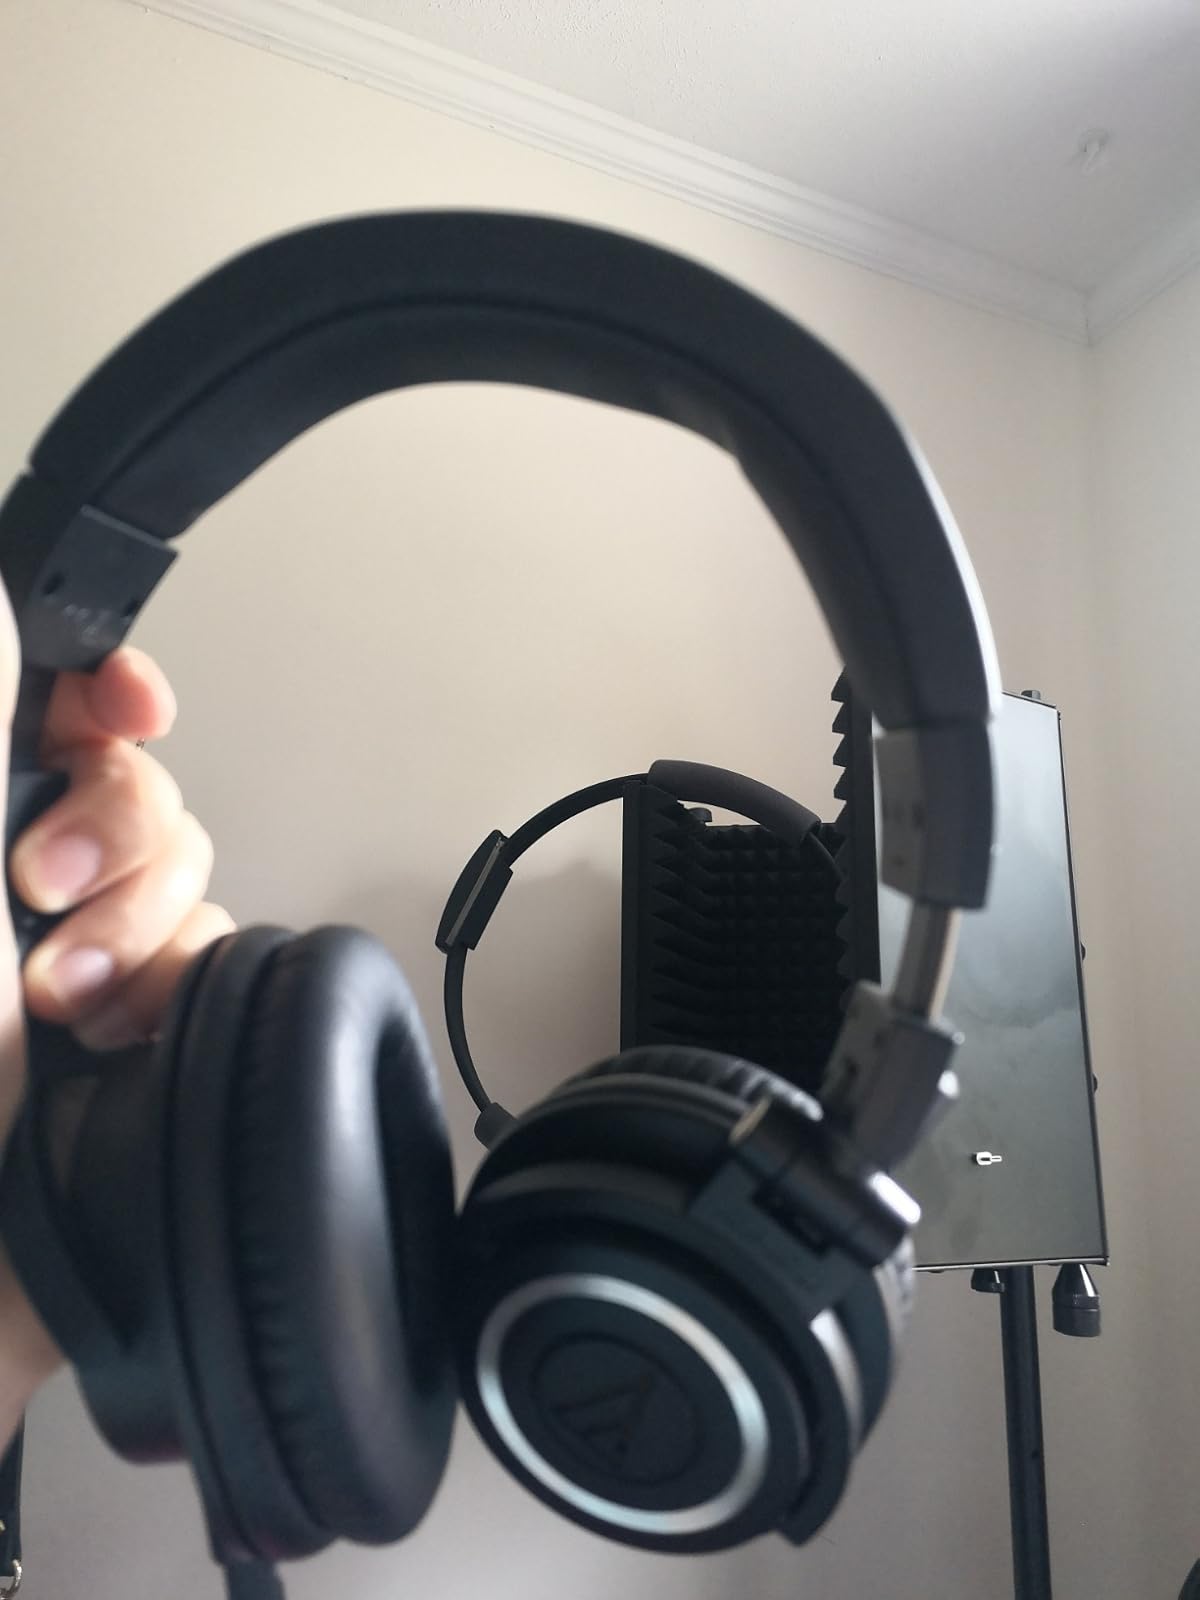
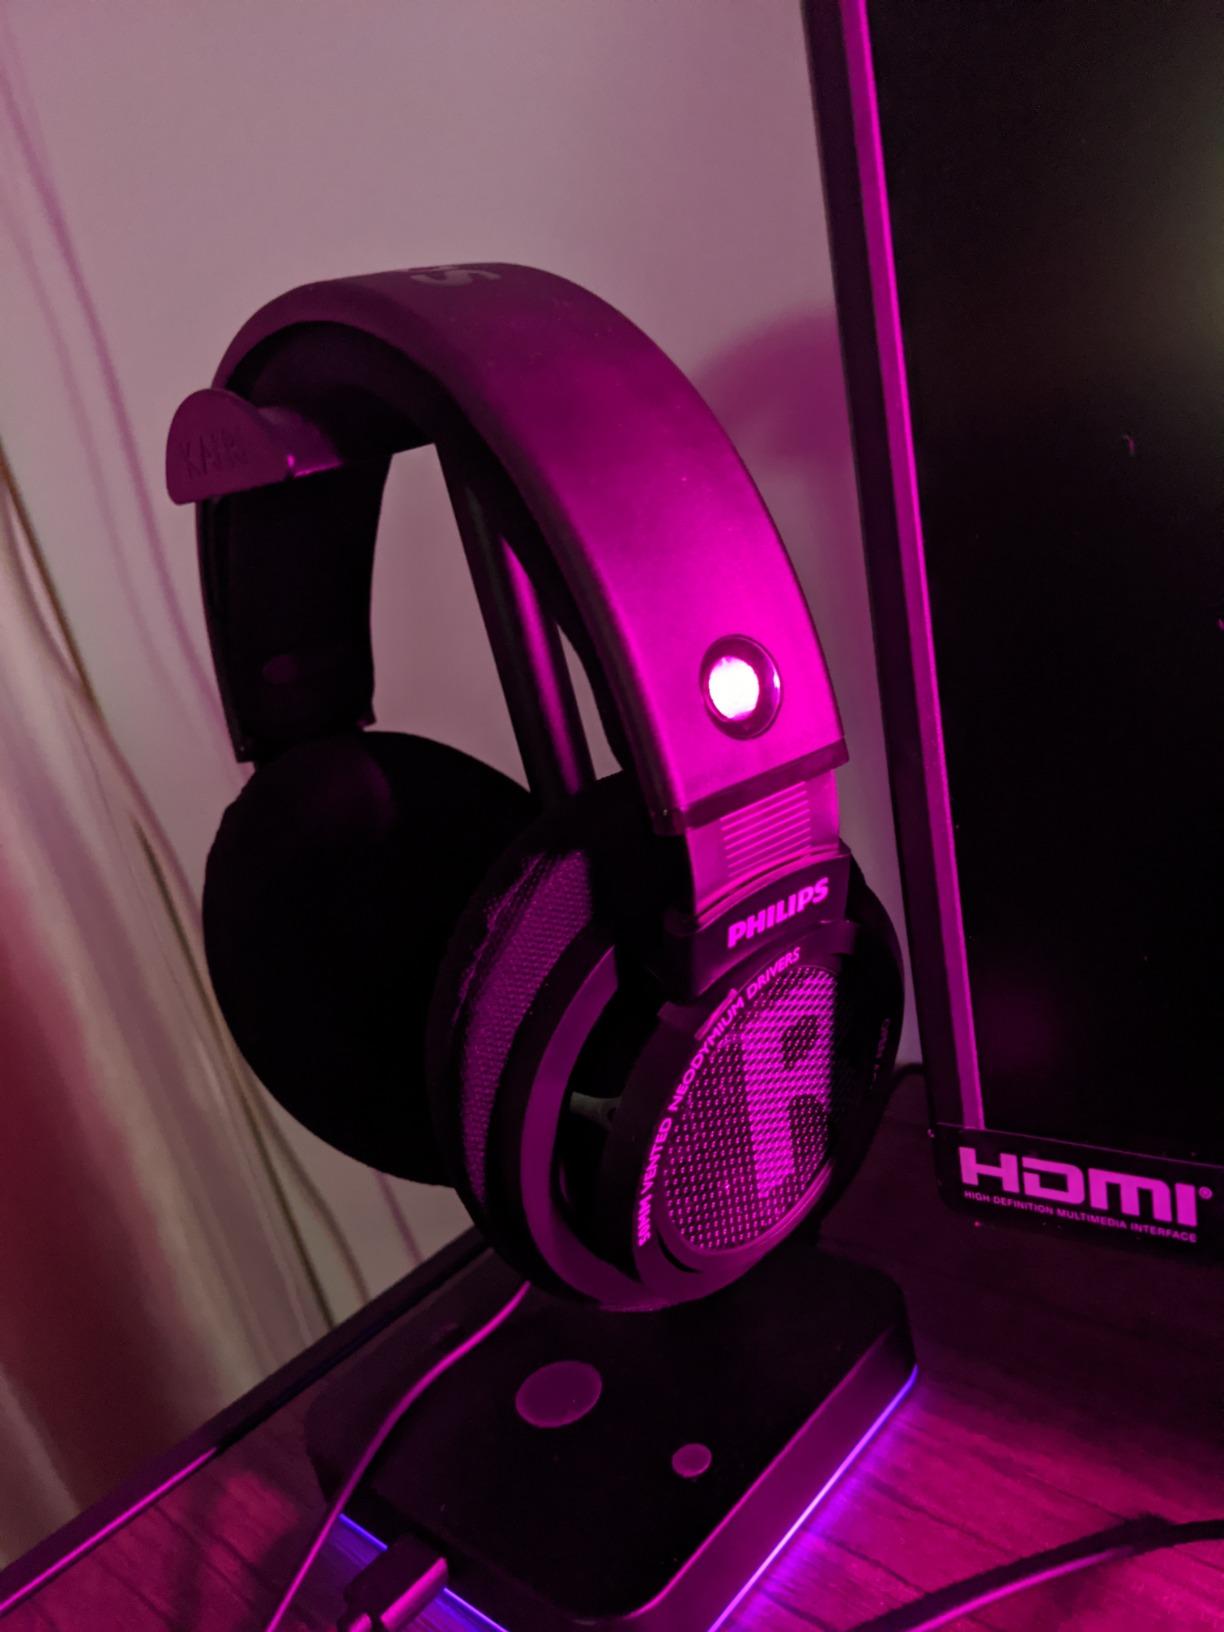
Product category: headphones
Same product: no